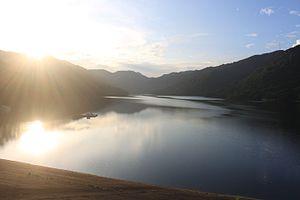
Le réservoir Meilin est un réservoir situé dans le district de Futian, dans le sud-ouest de Shenzhen, dans le sud de la Chine. Le réservoir de Meilin appartient à la première zone de protection des sources d’eau et fait partie du réseau d’approvisionnement en eau de Shenzhen. Il couvre une superficie totale de 4,26 km² et une capacité de stockage d'environ 1,309×106 m3 d'eau. Il est entouré par la colline de Longding.